Describe the emotion expressed in this image:  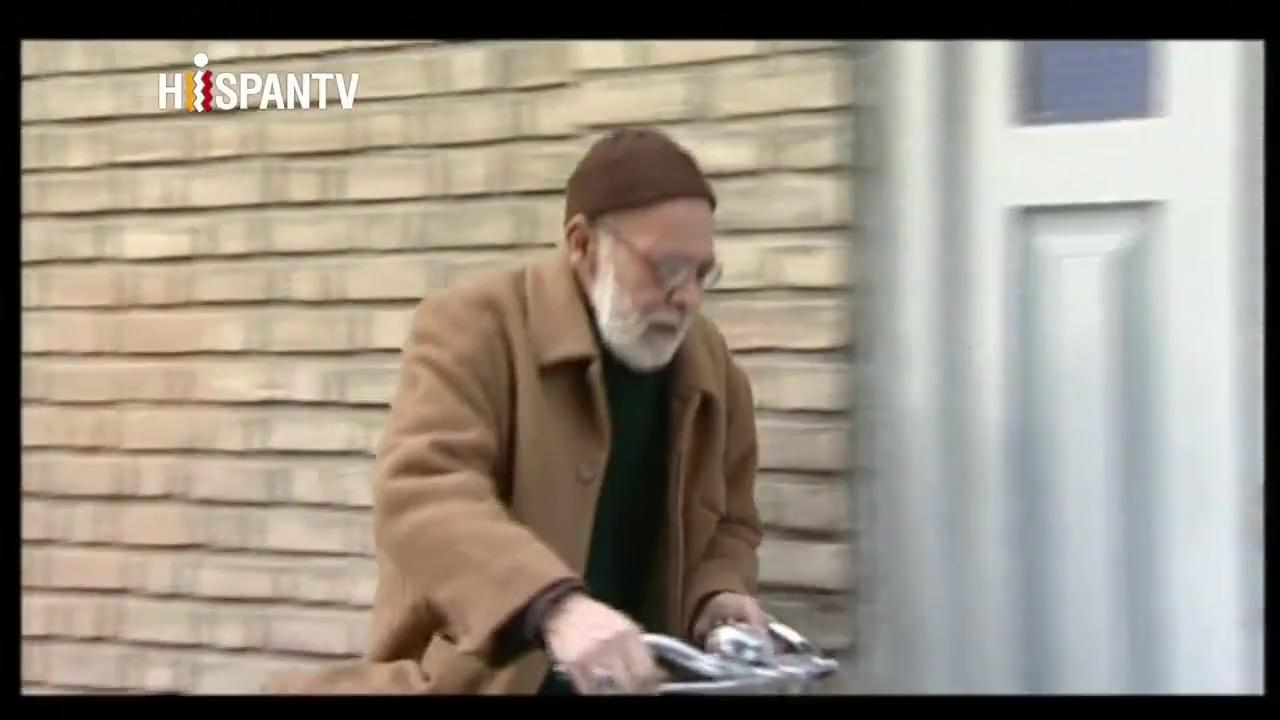
This person displays Suffering, valence and arousal with high intensity.